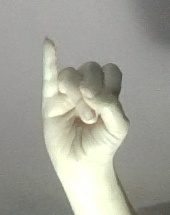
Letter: meem